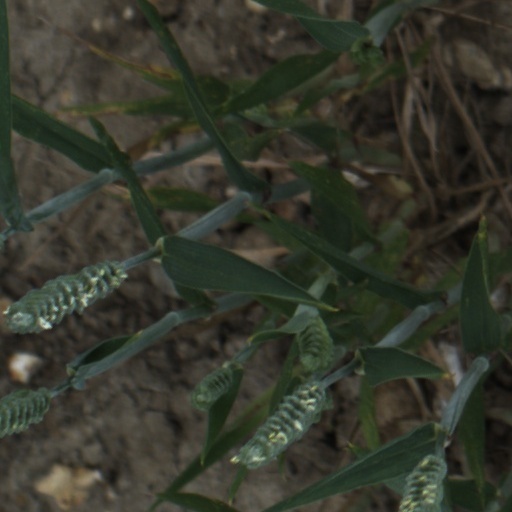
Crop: wheat